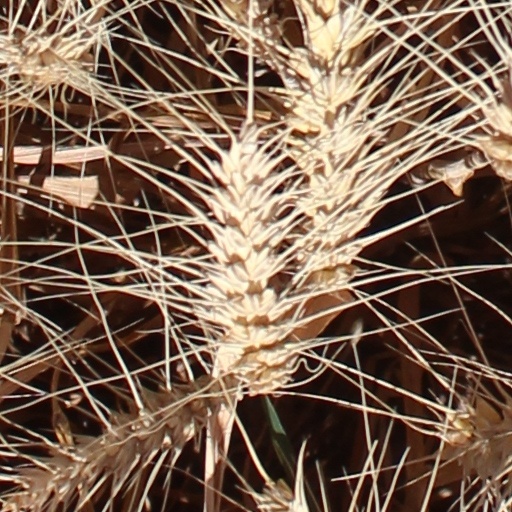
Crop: wheat